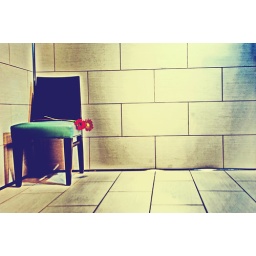
chair in bathroom